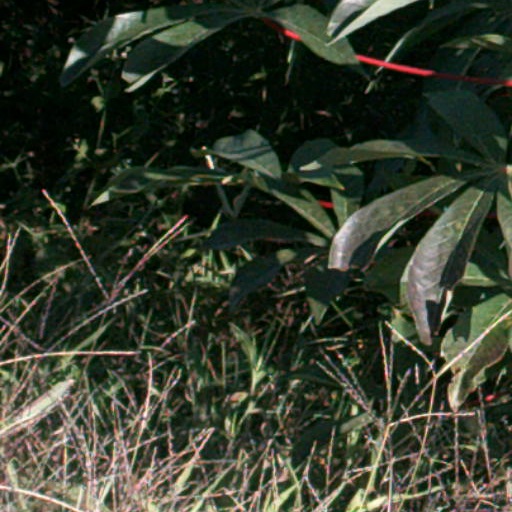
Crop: cassava